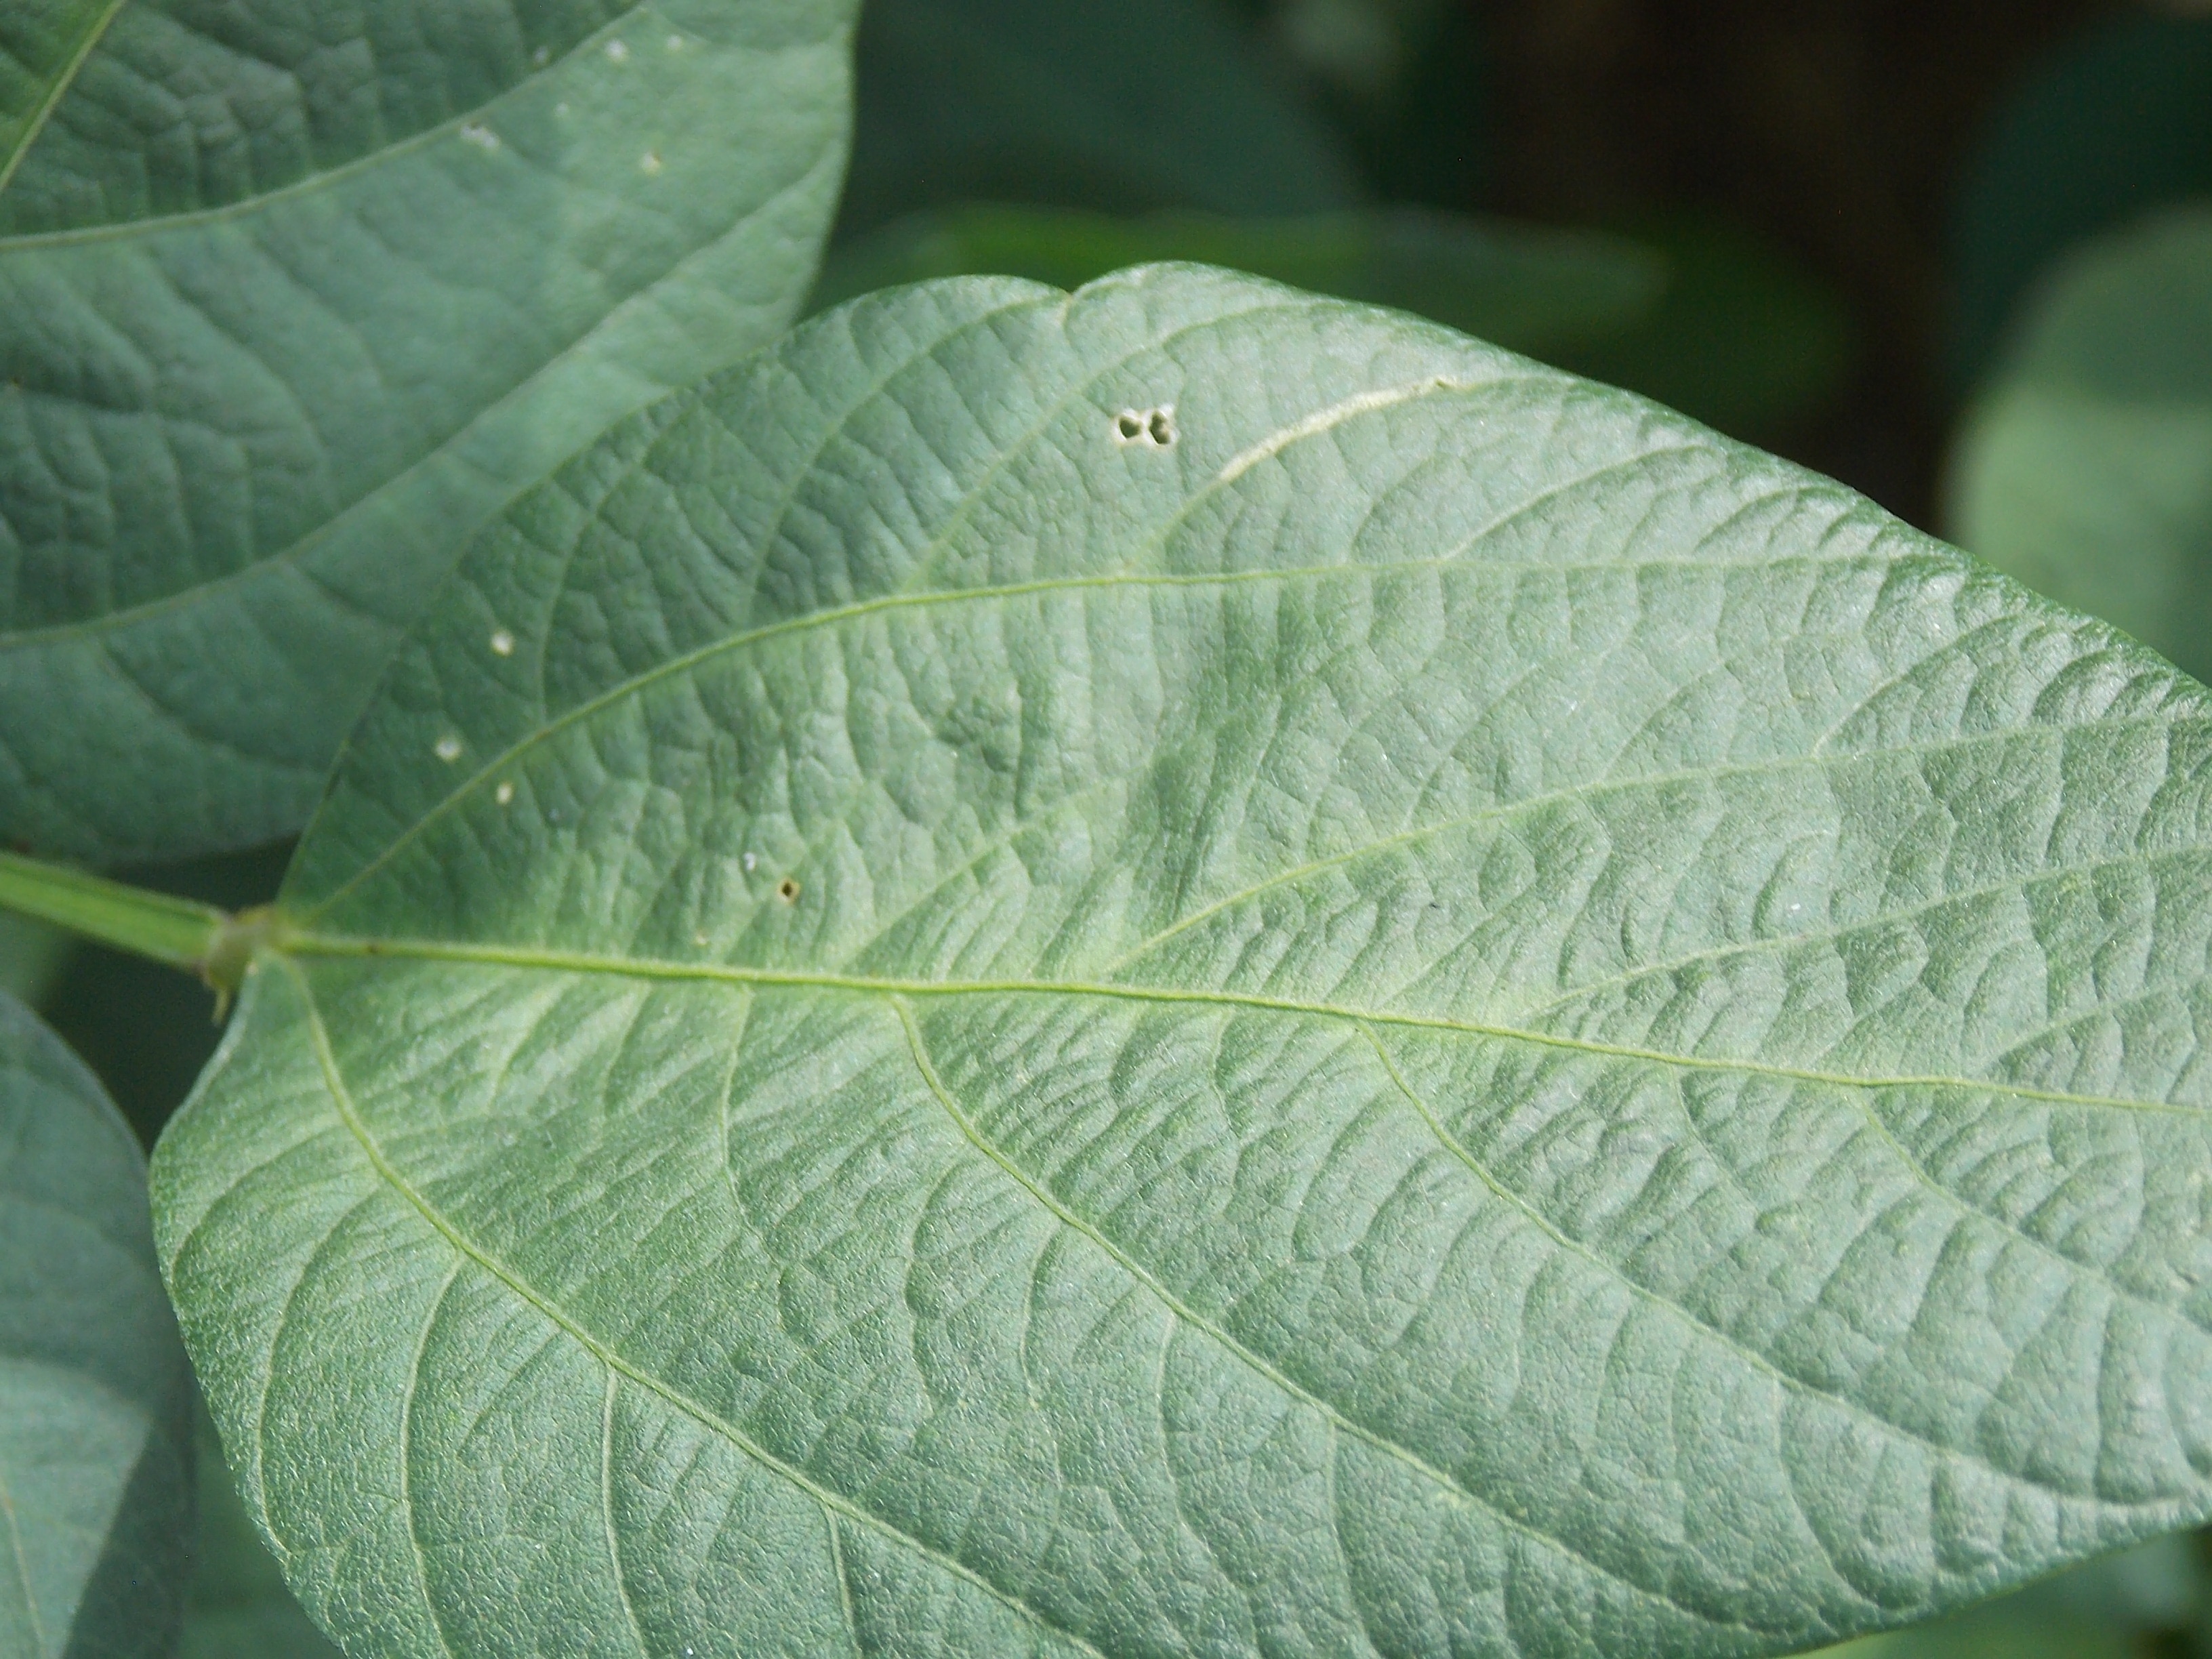
Label: Disease